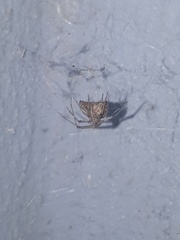
Species: Parasteatoda_tepidariorum